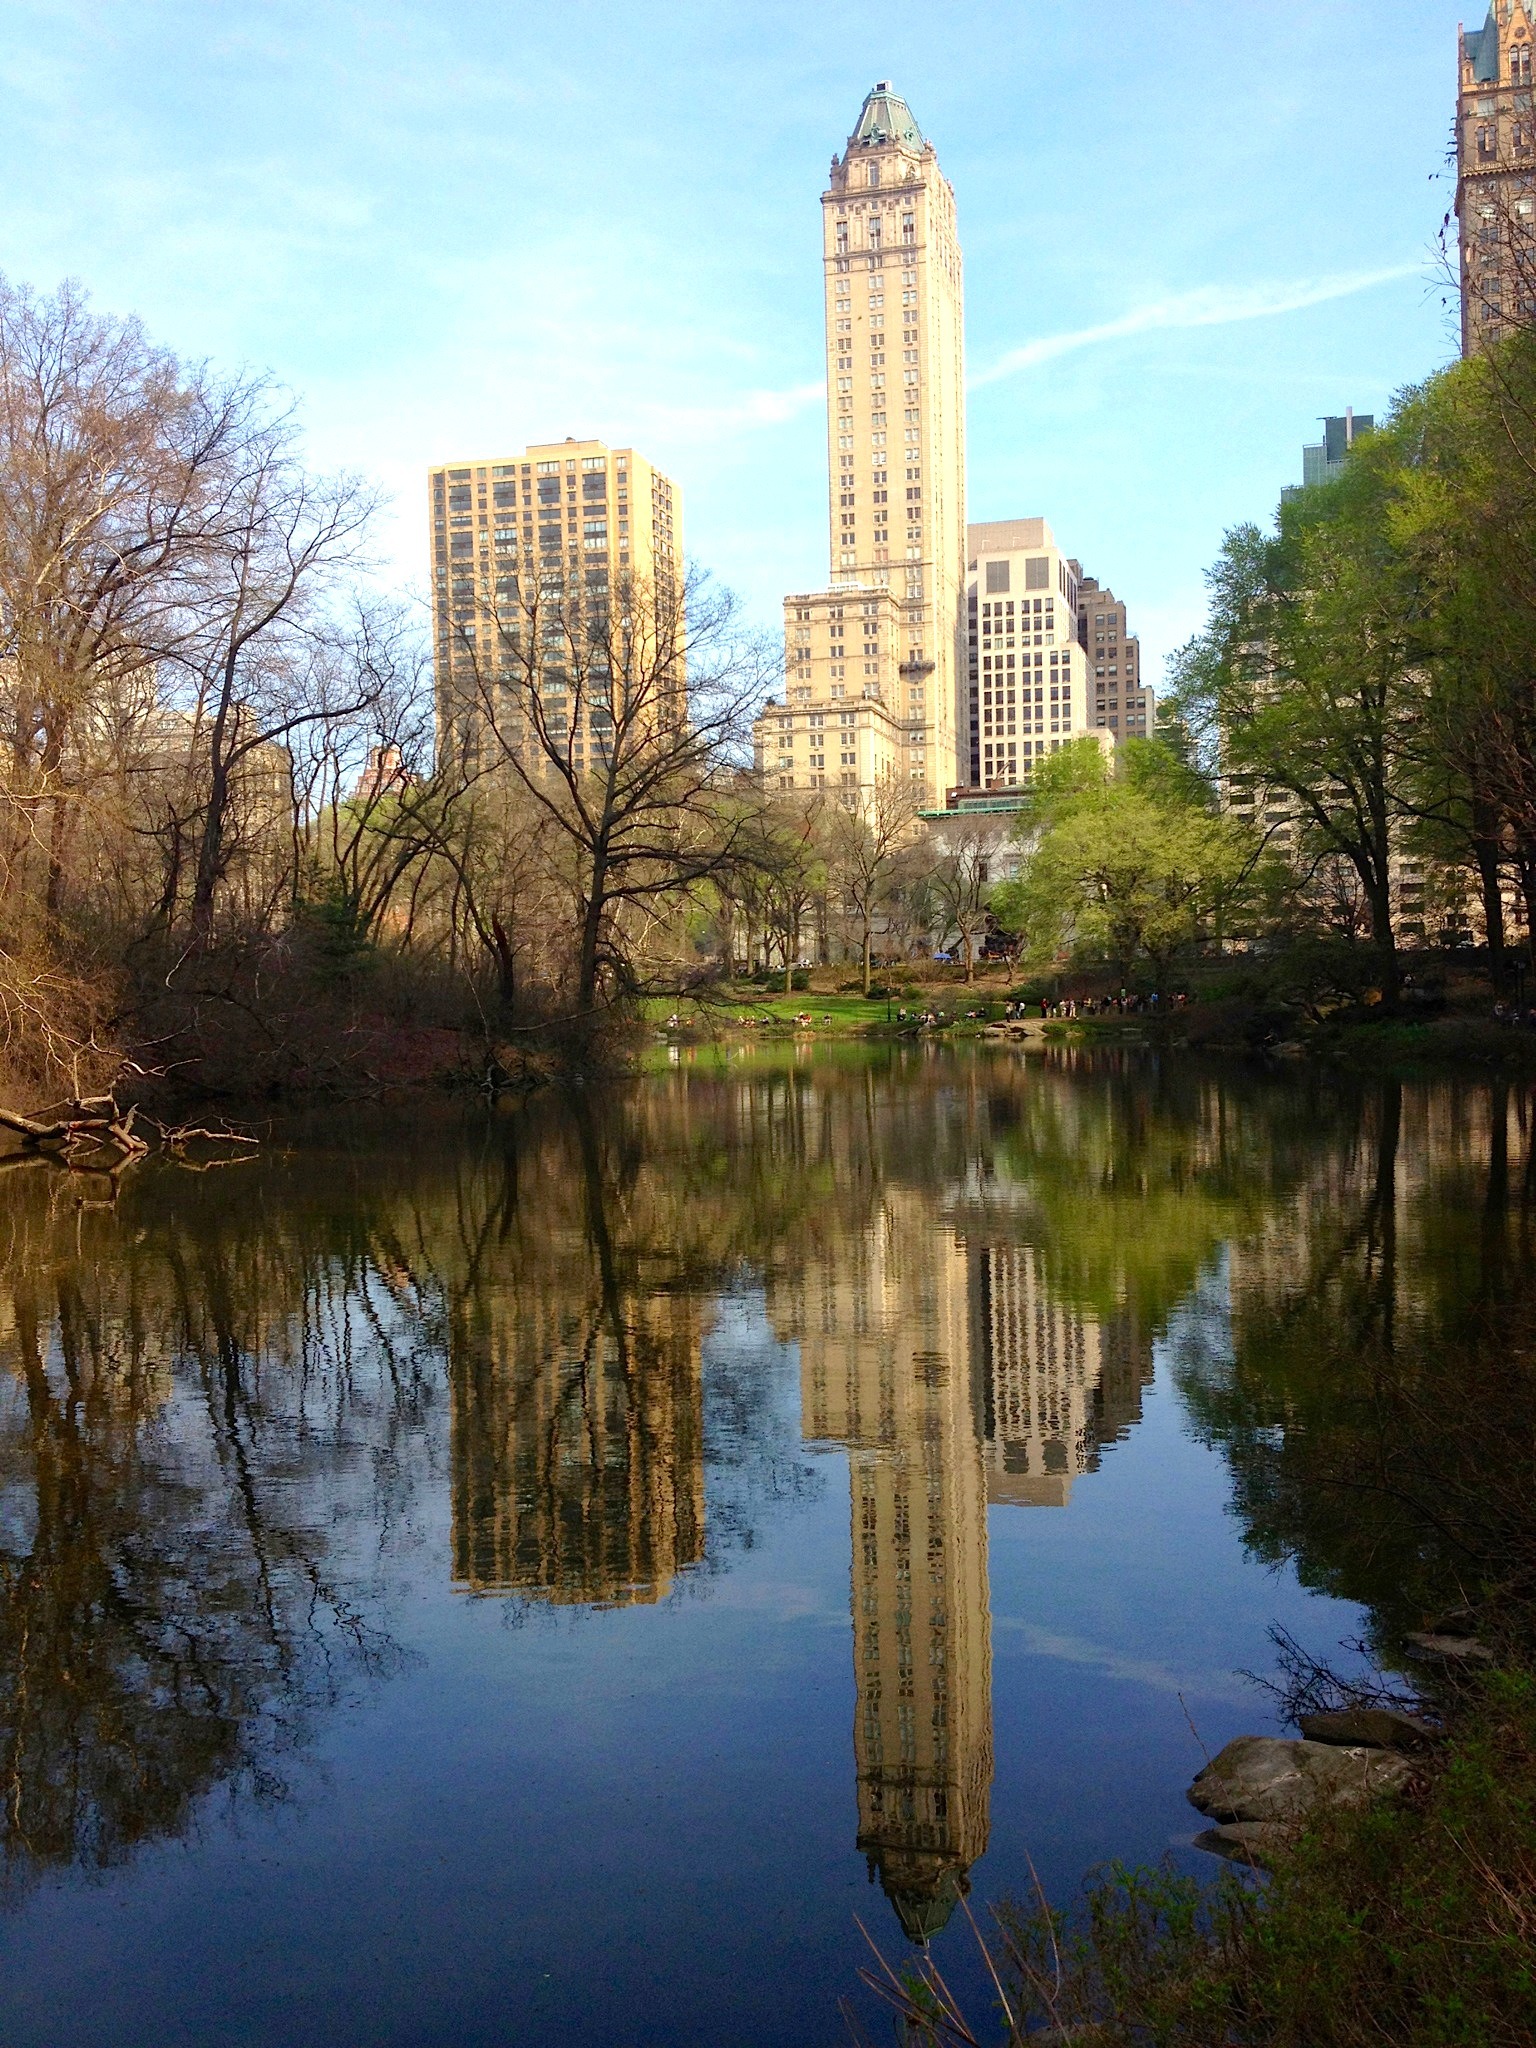
landscape, tree, water, nature, architecture, plant, skyline, flower, lake, urban, river, new york city, pond, reflection, tower, autumn, park, landmark, waterway, central park, trees, outside, skyscrapers, buildings, reflections, beautiful, cities, woody plant